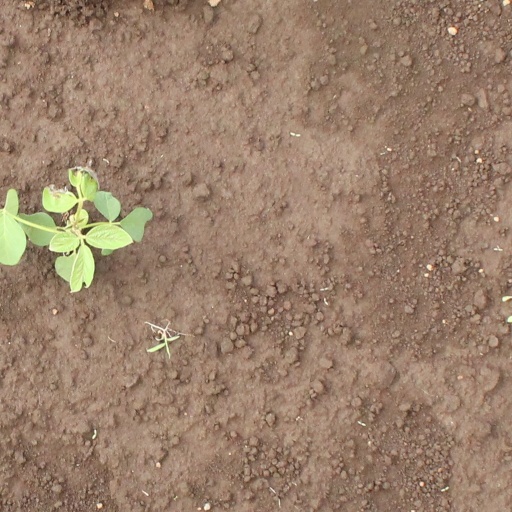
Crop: soybean